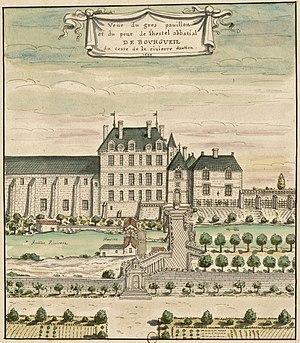
L’abbaye de Bourgueil, plus précisément l’abbaye Saint-Pierre de Bourgueil-en-Vallée, est une abbaye bénédictine, qui adopte la règle de Saint Maur en 1630. Elle est située à Bourgueil, autrefois Burgolium, dans le pays du Bourgueillois, dépendant avant 1790 de l’élection de Saumur, du siège royal de Chinon et du diocèse d'Angers, donc de l'Anjou historique. Mais de nos jours Bourgueil est en Indre-et-Loire. Cette importante abbaye est fondée en 990 par Emma, fille de Thibaud le Tricheur, comtesse de Blois et duchesse d’Aquitaine.
Guillaume Bailly est né le 23 mars 1519 à Paris et mort le 28 mai 1582 à l’abbaye de Bourgueil.
Cet article recense une partie des monuments historiques d'Indre-et-Loire, en France.